Frederiksholms Kanal 20

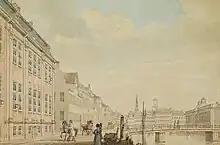
The building seen on a watercolour by H.G.F. Holm.

The property was listed in the new cadastre of 1756 as No. 326. It belonged to "etatsråd" Johan Frederik Friis at that time. The property was later divided into two smaller properties. The corner property was from then on initially referred to as No. 326A.